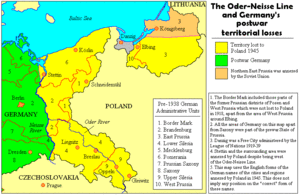
Le traité de Zgorzelec, dit aussi traité de Görlitz, est un traité signé en 1950, instaurant la reconnaissance de la ligne Oder-Neisse comme frontière d'État entre la République démocratique allemande et la Pologne.